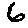
Label: 6